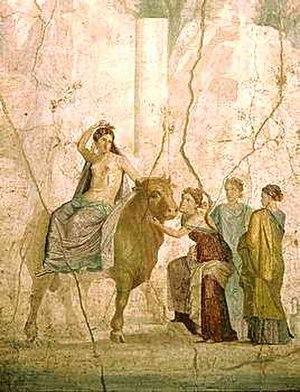
Les nombreuses amours de Jupiter constituent un thème récurrent dans l'art, tant antique que moderne. Cet article tentera d'évoquer les différents types de représentations qui y sont liés. Les noms utilisés sont les noms romains, étant donné que ce sont ceux qui sont les plus couramment utilisés dans les titres des œuvres. Les équivalents grecs pourront être trouvés dans les articles concernant les divinités elles-mêmes, ainsi qu'un certain nombre de renseignements sur les histoires les concernant mais ne se rattachant pas directement au thème des amours de Jupiter.
Le Satyricon, également orthographié Satiricon, la forme au pluriel « les Satyrica » est préférable, est un roman satirique écrit en latin attribué, sans certitude absolue, à Pétrone. Le roman, considéré comme l'un des premiers de la littérature mondiale, mêle vers et prose, latin classique et vulgaire. Il est constitué par un récit-cadre et trois récits enchâssés : L'Éphèbe de Pergame, La Matrone d'Éphèse et le Festin chez Trimalcion, autant d'intrigues à la vaste postérité littéraire.